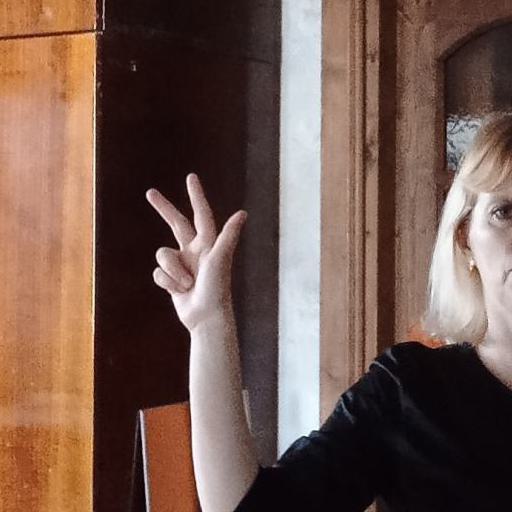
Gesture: three2